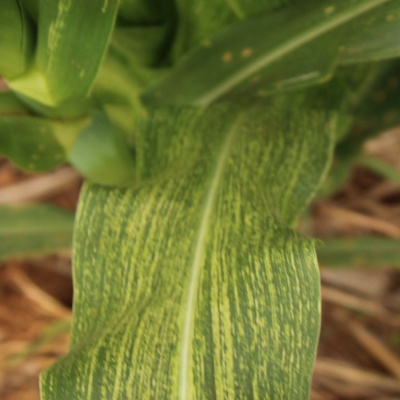
Crop: Maize
Condition: streak virus